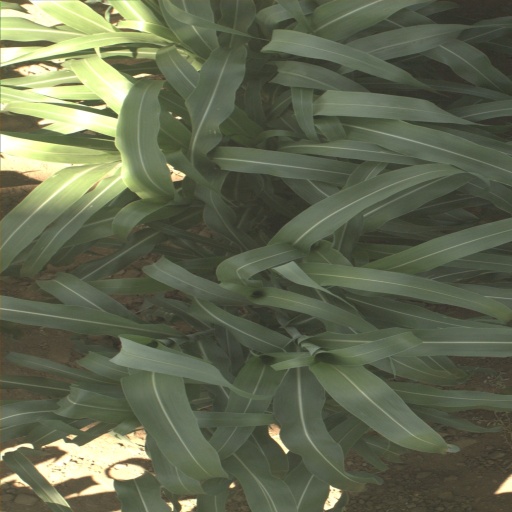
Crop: sorghum